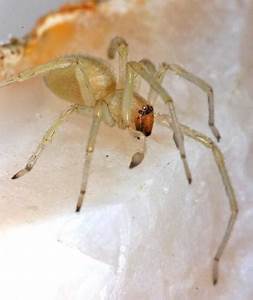
Label: spider